Flagler County Jail

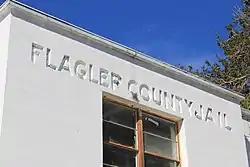
The WPA-Built Flagler County Jail's inset name on the front of the building.

During the 1930s, the Flagler County, Florida Jail (also known locally as the "Stockade") was in dire need of repairs and enlargement. Flagler County Commissioners were under pressure from local citizens and grand juries to repair the building or erect a new one. After months of negotiations, during 1938, between the Flagler County Board of Commissioners and the Works Progress Administration WPA an agreement to build a new Flagler County Jail building was approved. A WPA Project, No. 4242, was approved that cost approximately $24,000 ($ in dollars). It was agreed that the costs would be divided between Flagler County and the WPA. Construction of the new Flagler County Jail started January 25, 1939 under the management of Z. D. Holland, WPA Supervisor and well known local contractor. It was built on 2.04 acres of county-owned property located at 1600 Old Moody Blvd., Bunnell, FL.